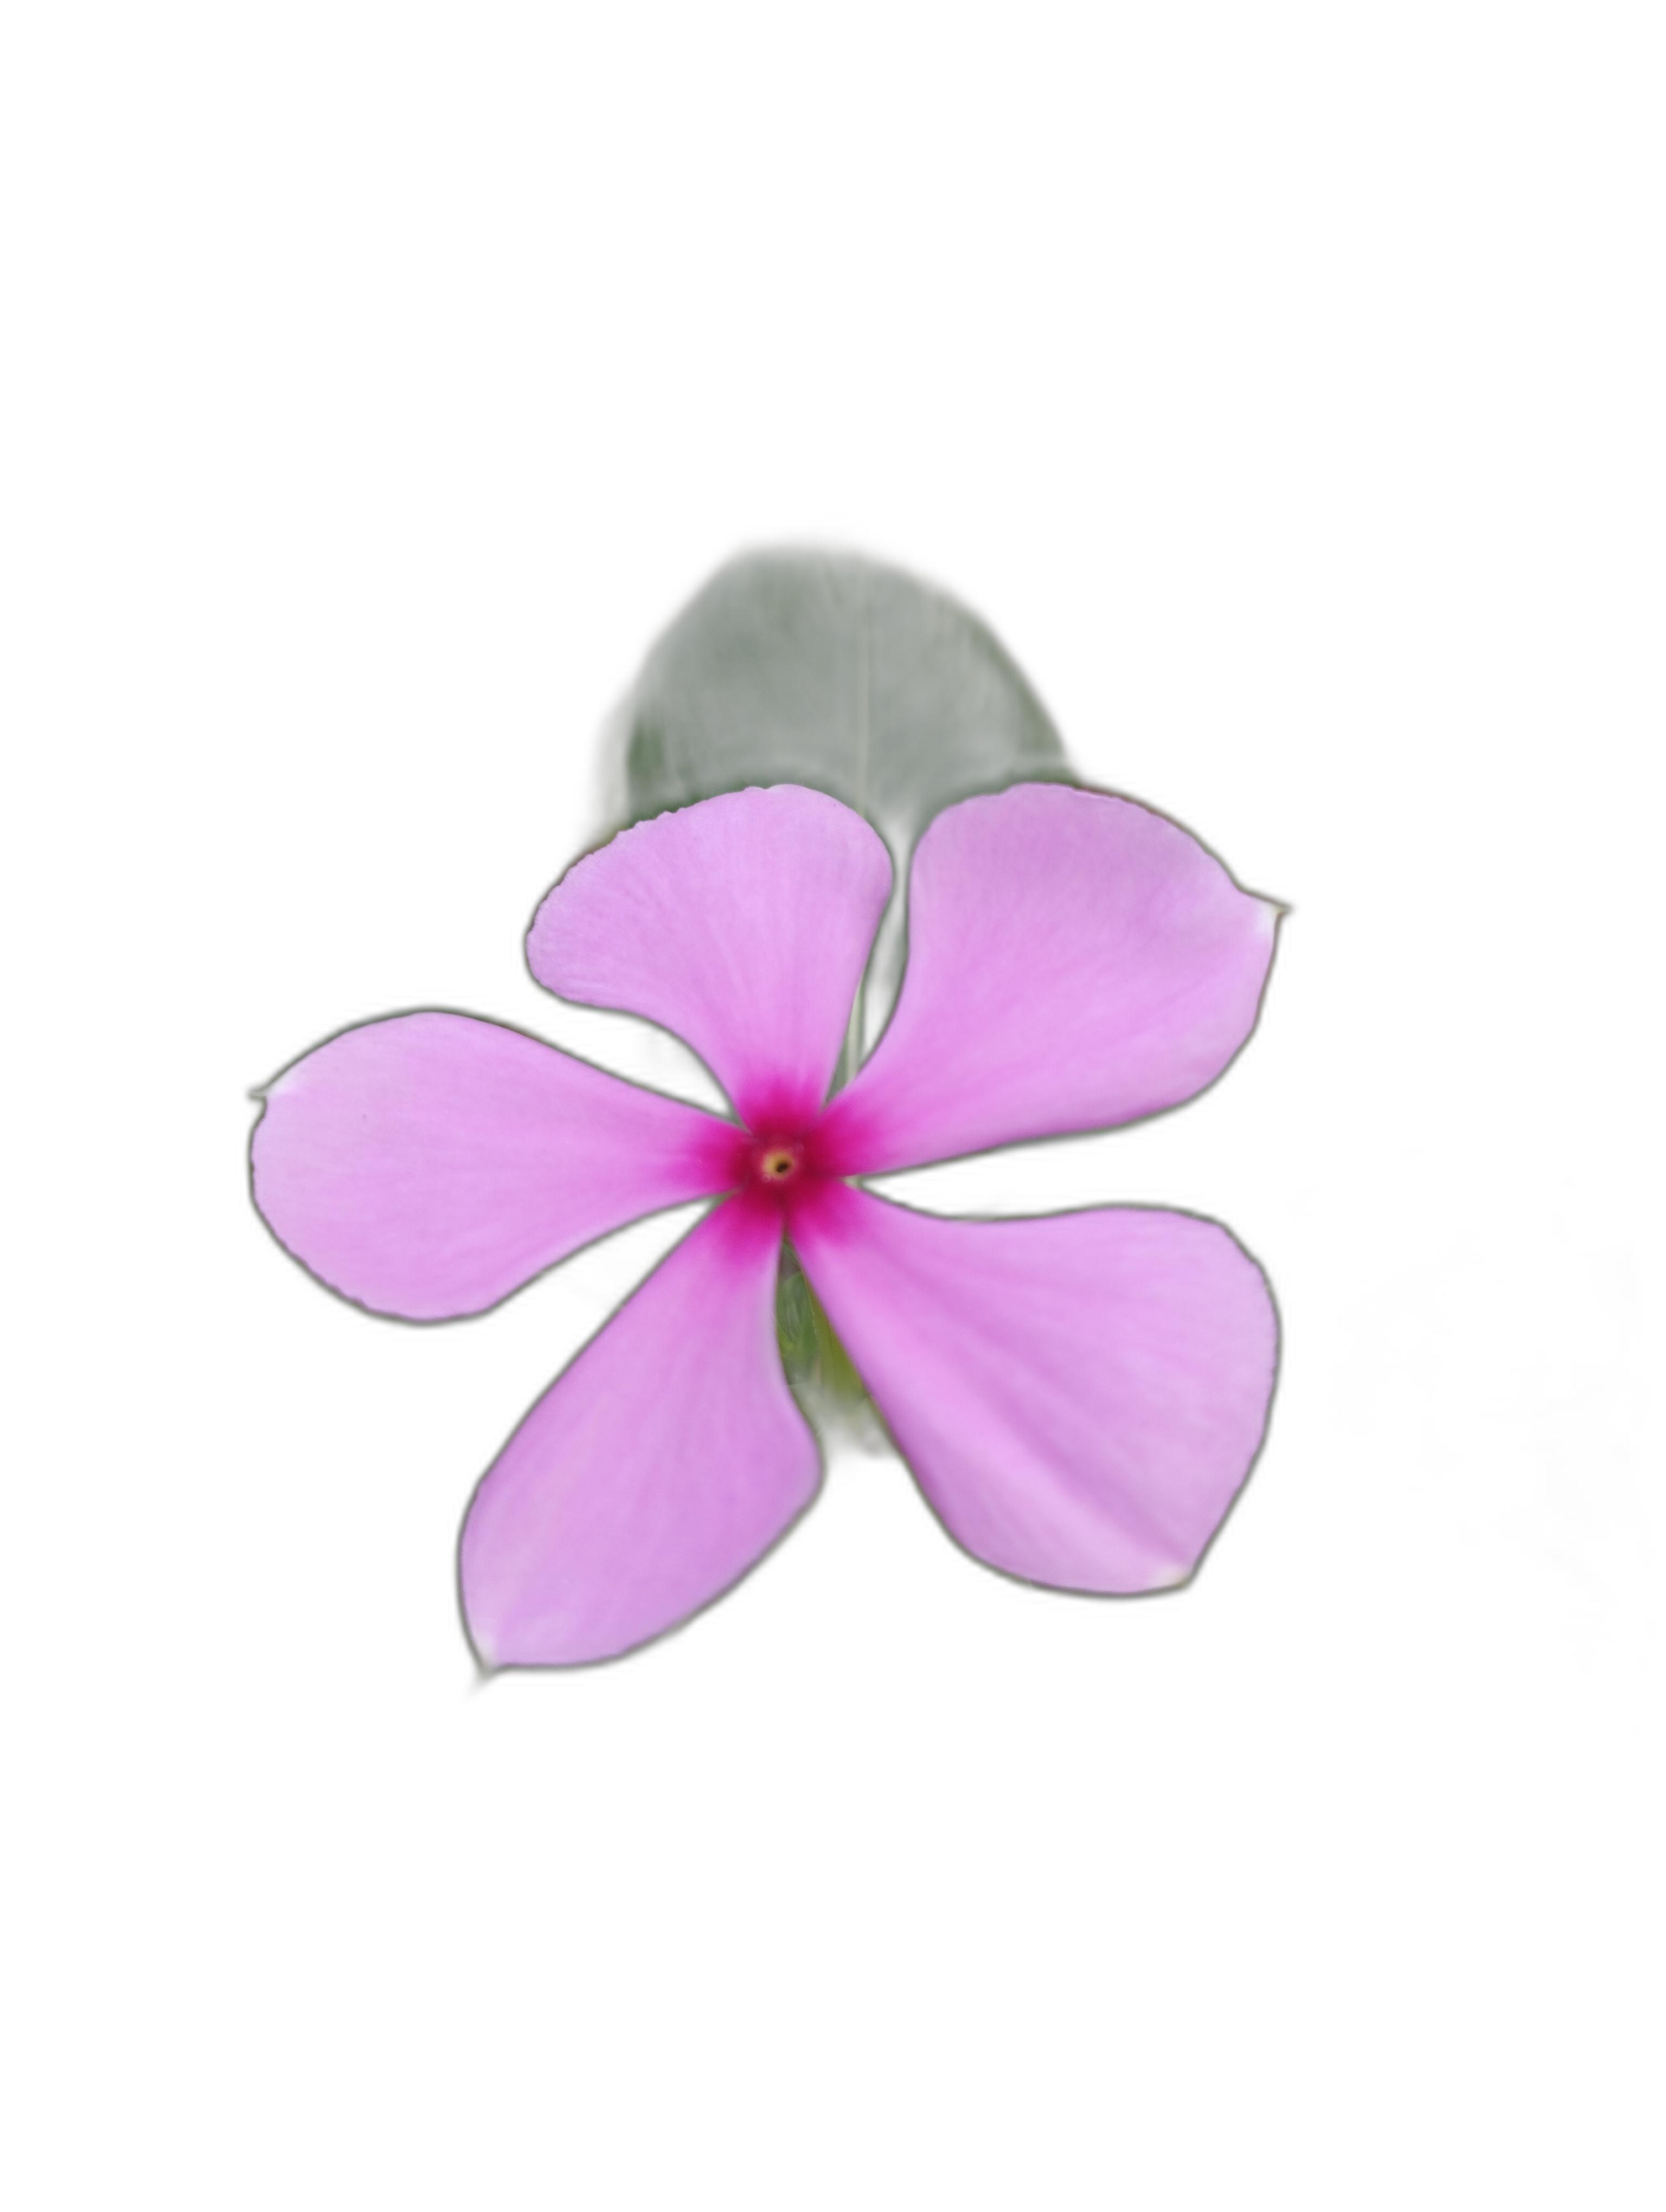
Label: Madagascar periwinkle